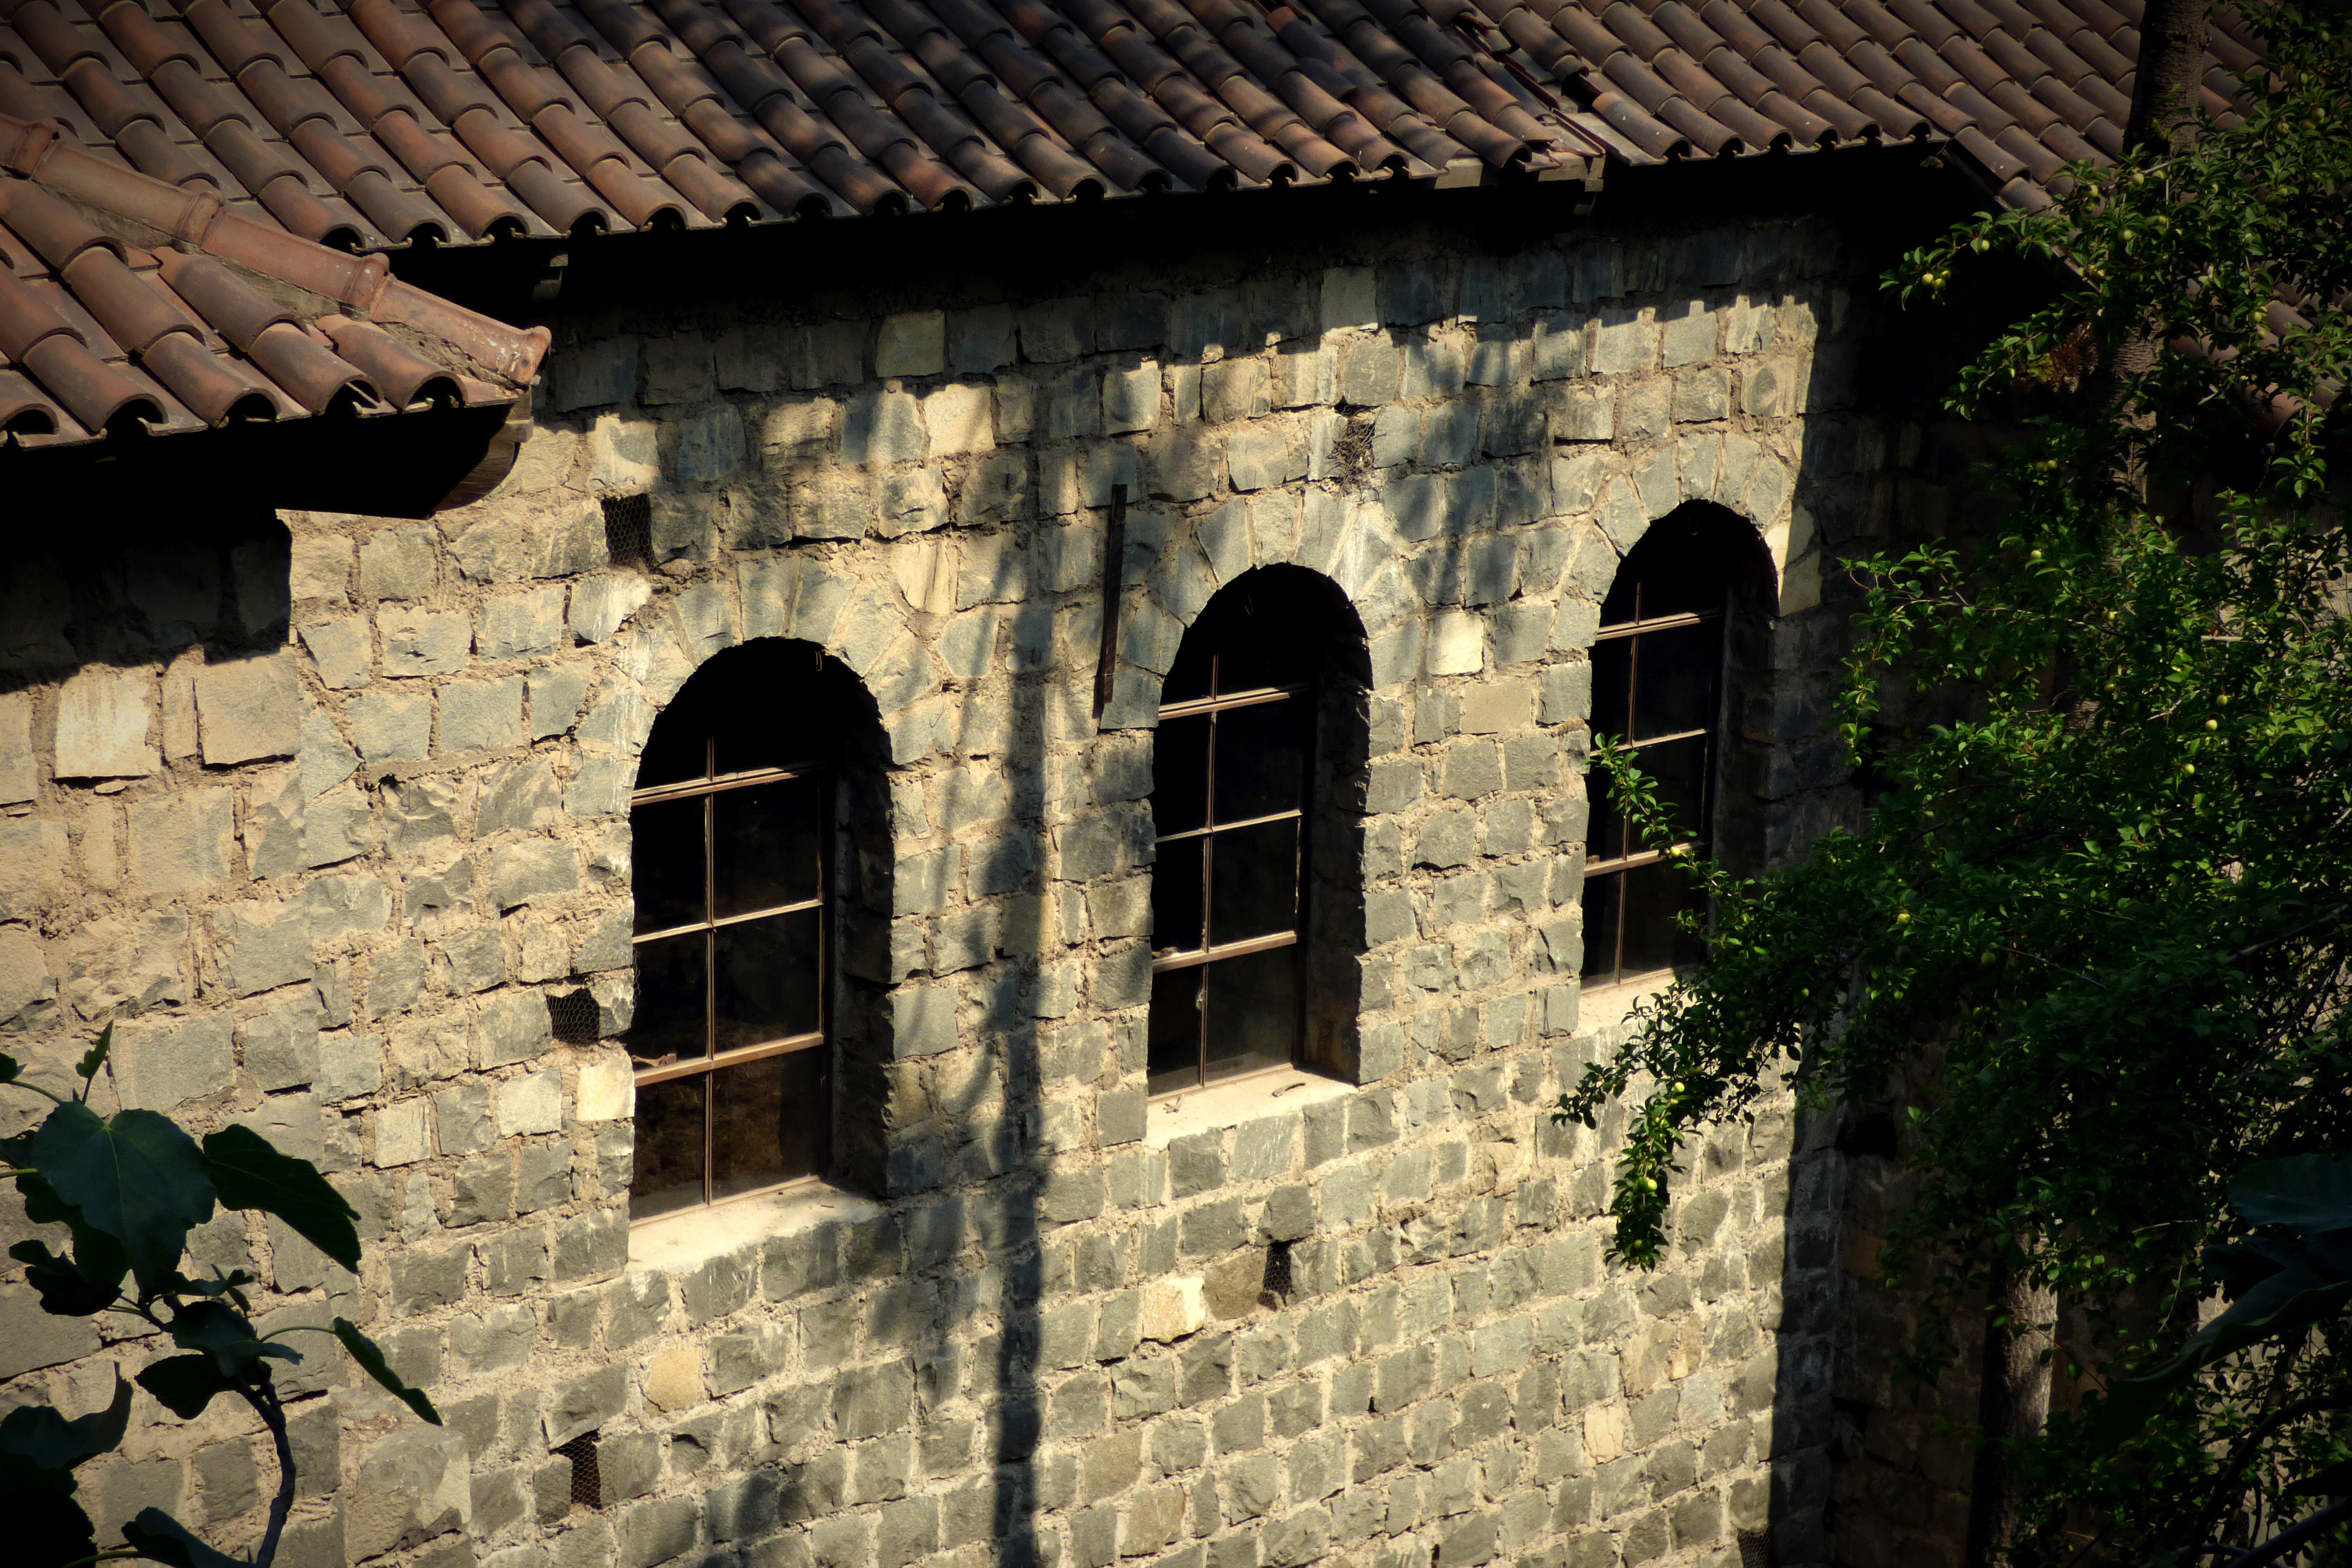
architecture, wall, arch, solo, abandoned, church, cathedral, chapel, temple, windows, monastery, history, middle ages, ancient history